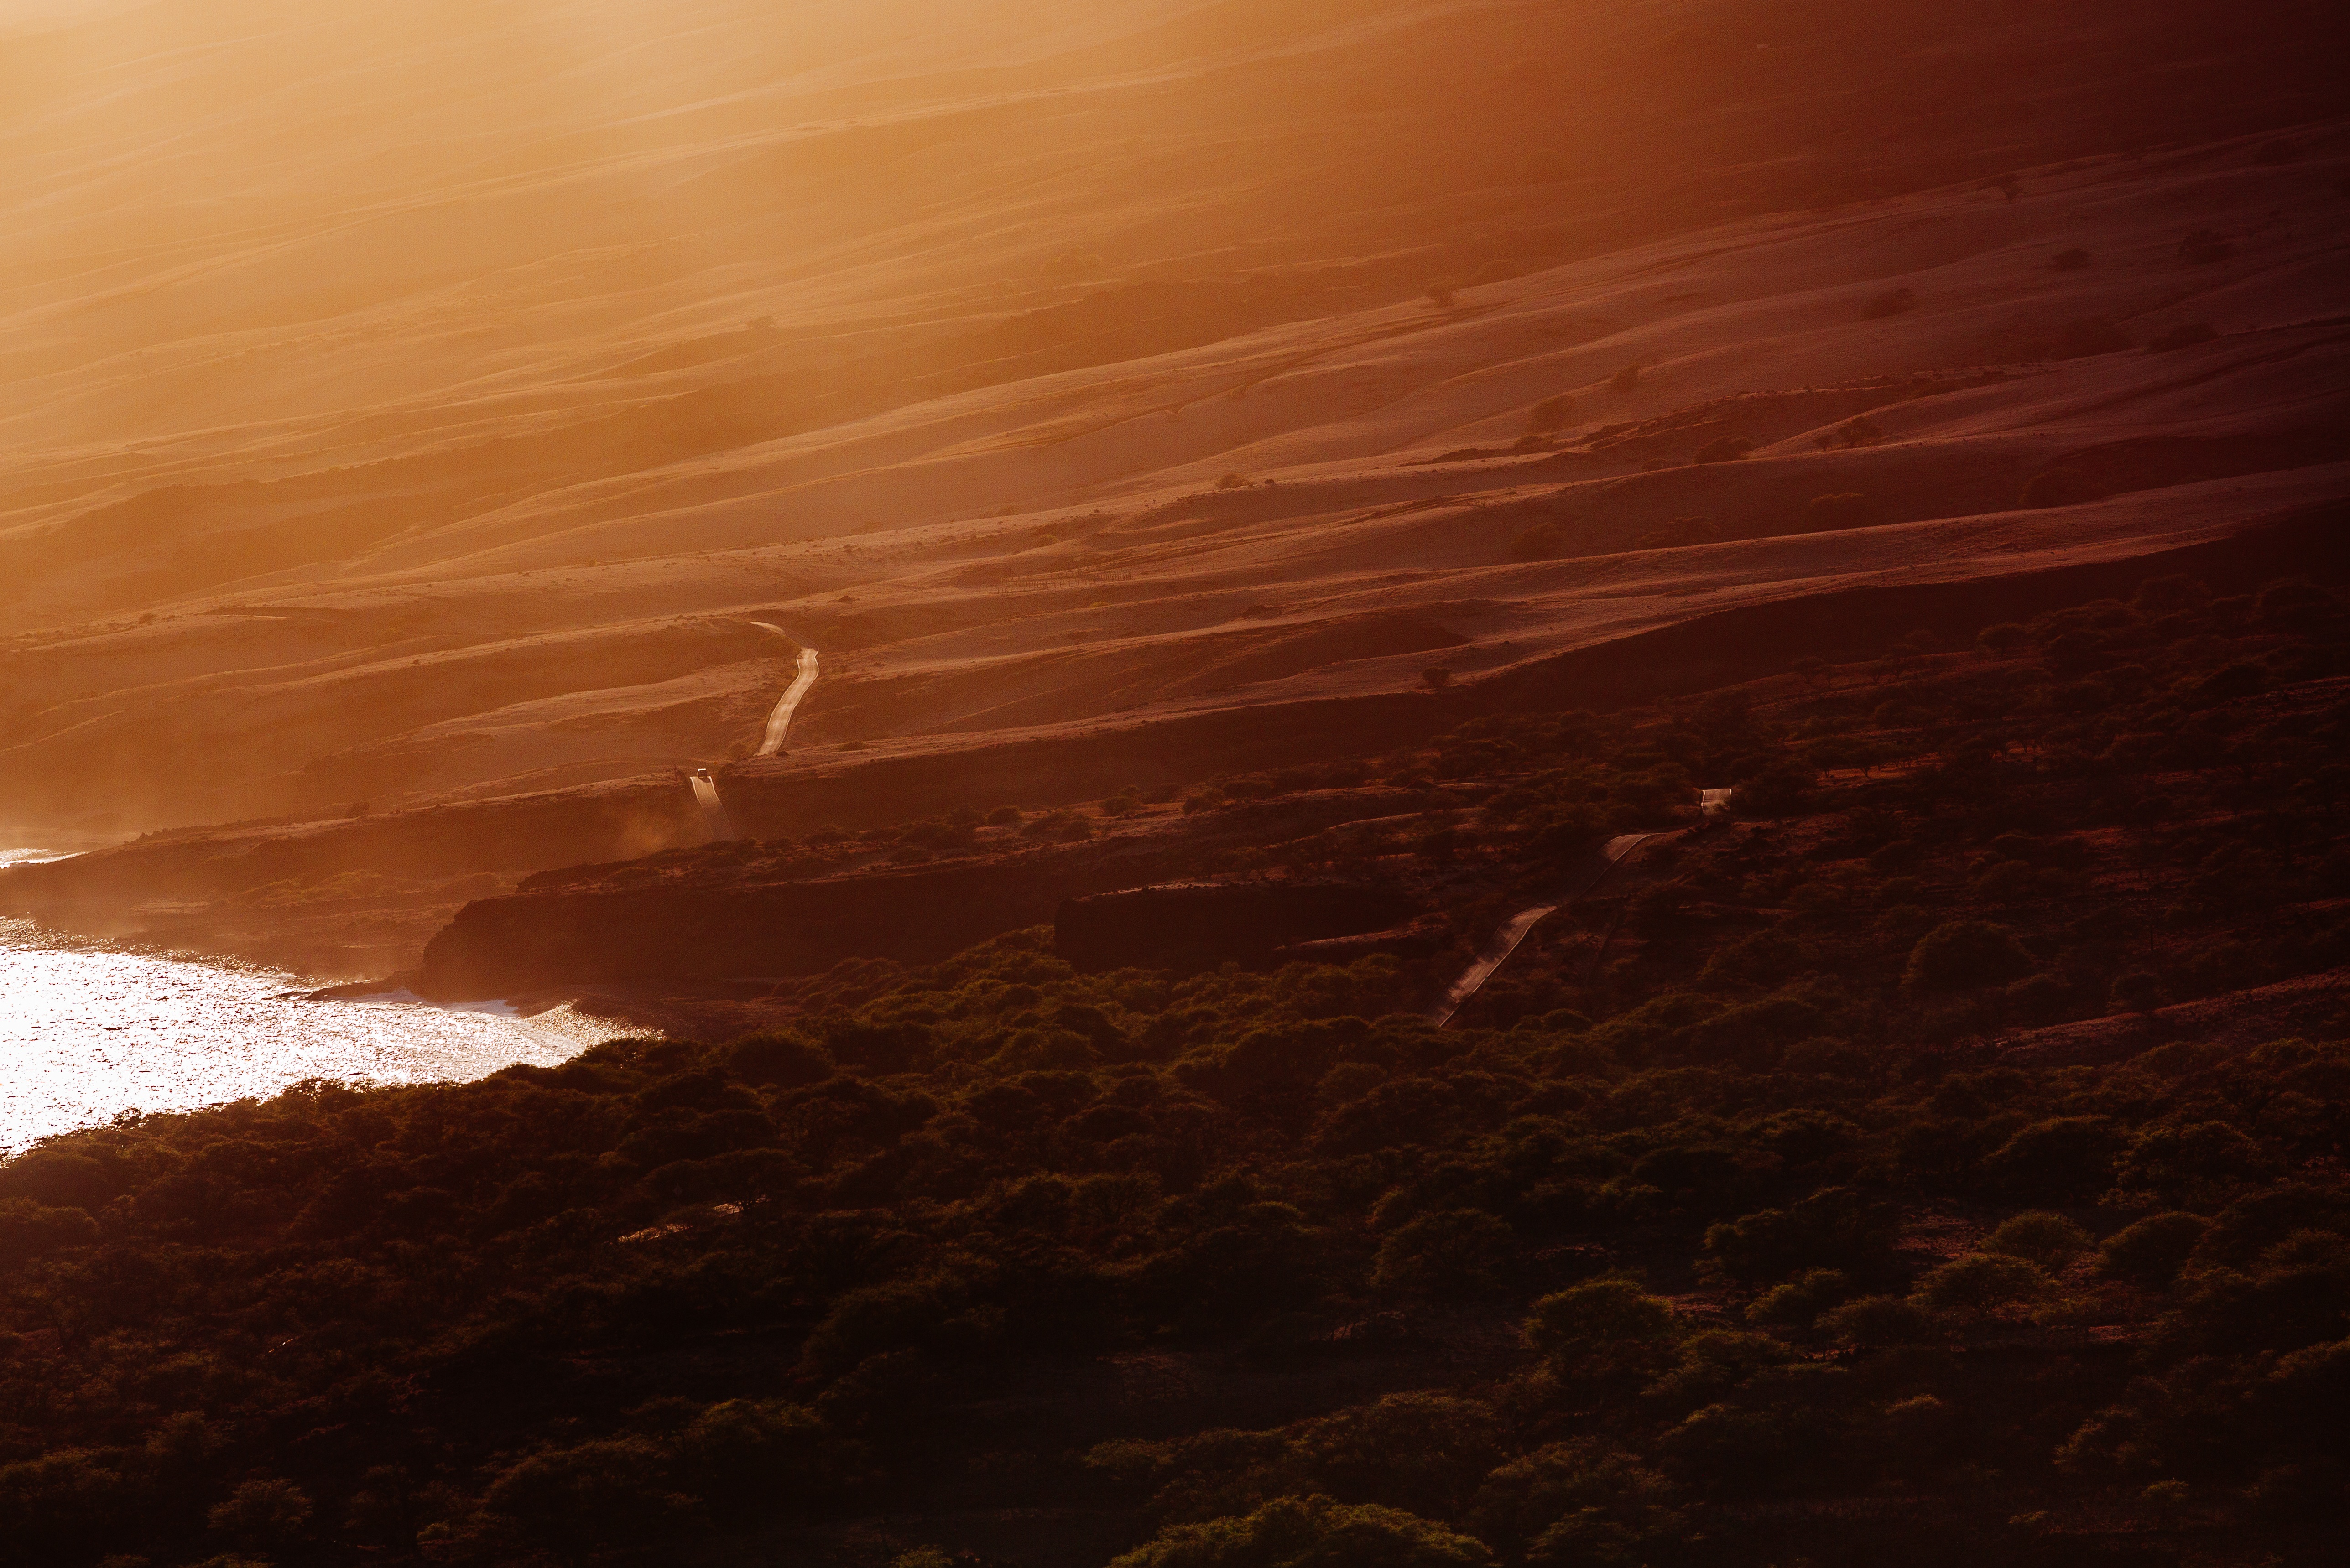
sea, horizon, light, cloud, sky, sun, sunrise, sunset, night, sunlight, morning, wave, dawn, atmosphere, dusk, reflection, darkness